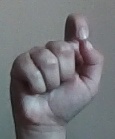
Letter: fa